468

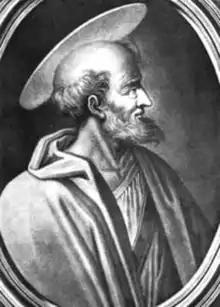
Pope Simplicius (468–483)

Year 468 (CDLXVIII) was a leap year starting on Monday of the Julian calendar. At the time, it was known as the Year of the Consulship of Anthemius without colleague (or, less frequently, year 1221 "Ab urbe condita"). The denomination 468 for this year has been used since the early medieval period, when the Anno Domini calendar era became the prevalent method in Europe for naming years.